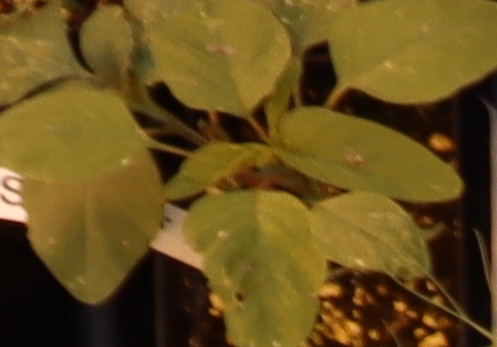
Label: Palmer Amaranth